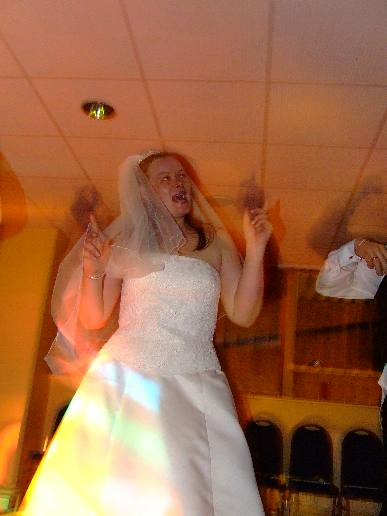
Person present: Yes